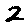
Label: 2